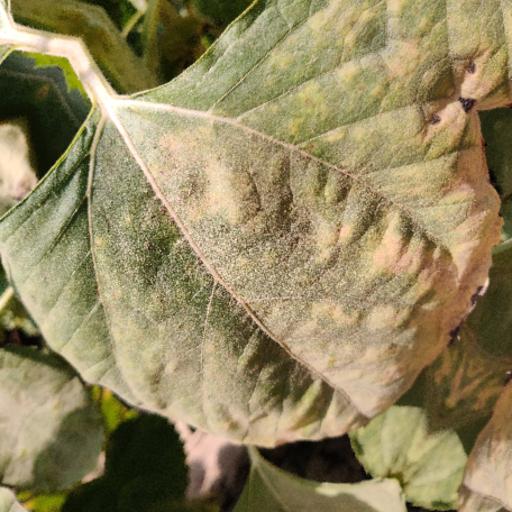
Label: Leaf_scars